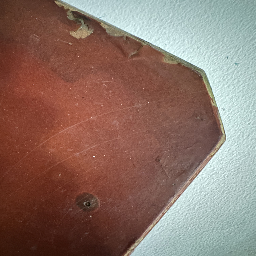
Material: Wood